Cycling in Boston

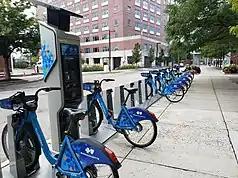
Blubikes at a station in Boston

At the end of the 19th century, cycling was especially popular in Boston, and "Outing Magazine" at the time described Boston as "the bicycling paradise of America". The city's cyclists were pivotal in the formation of the national organization League of American Wheelmen, and Massachusetts had the largest per capita membership in the league in the 1890s and the largest percentage of women members.